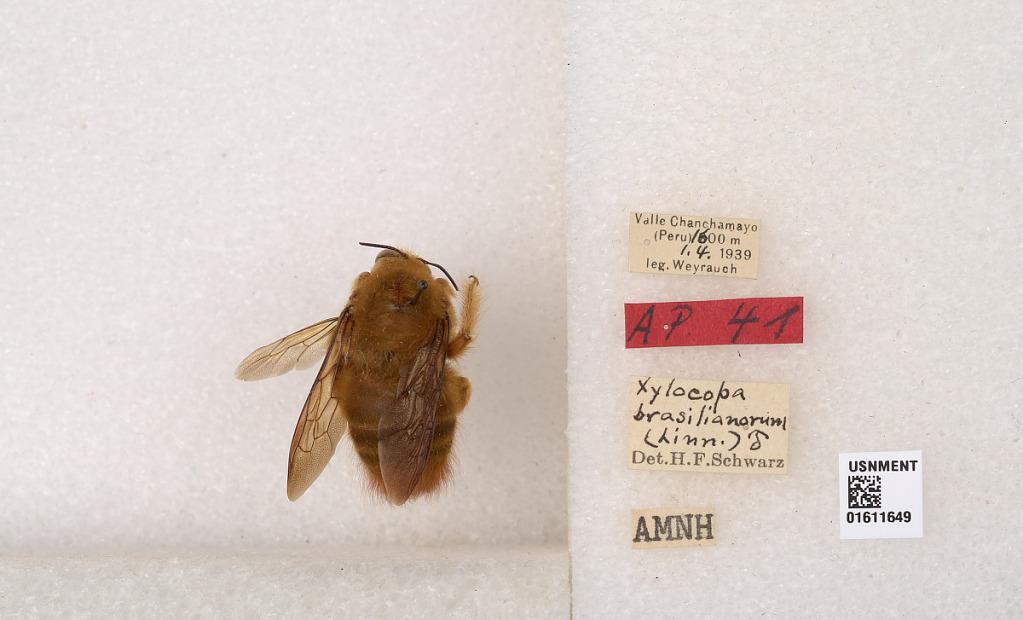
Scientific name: Xylocopa (Neoxylocopa) sp.
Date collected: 1939-4-1
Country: Peru
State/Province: Junin
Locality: Valle Chanchamayo
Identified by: Schwarz